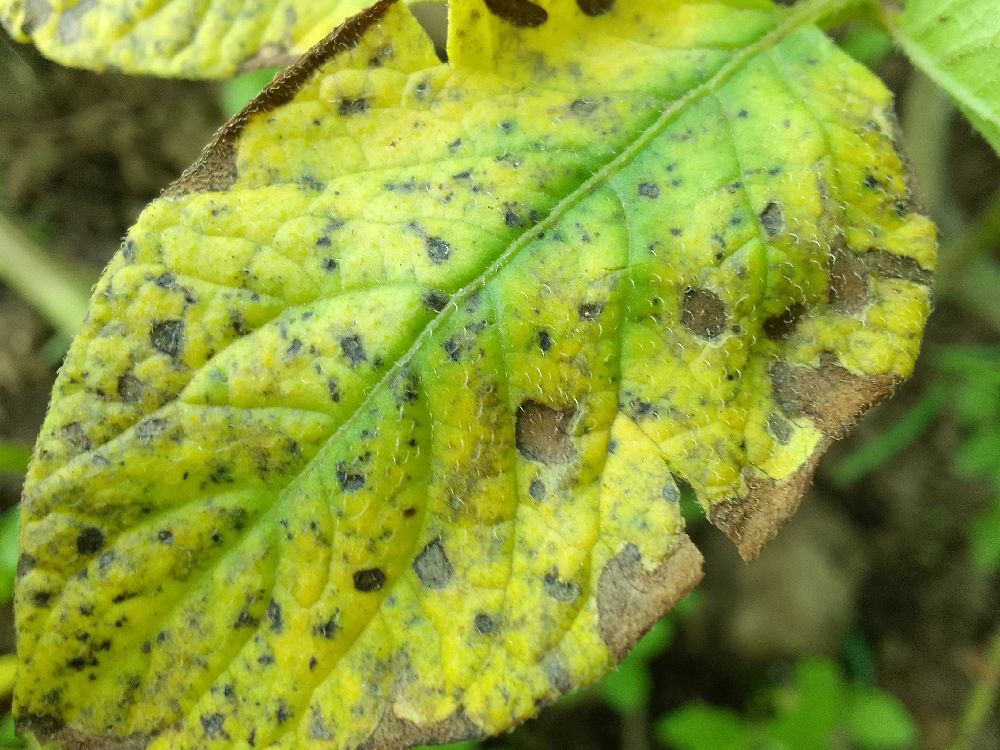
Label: Early blight